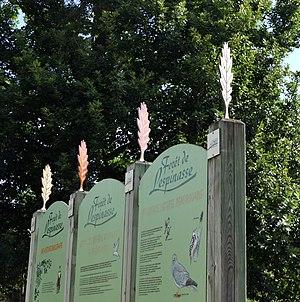
Forêt de Lespinasse (Loire) l'entrée au grand couvert, panneaux d'information
La forêt de Lespinasse, forêt bimillénaire, essentiellement peuplée de chênes, se situe dans le nord du département de la Loire, au nord ouest du roannais. La forêt est classée "Espace naturel sensible" et "zone naturelle d'intérêt écologique, faunistique et floristique", elle est intégrée dans la démarche Natura 2000.